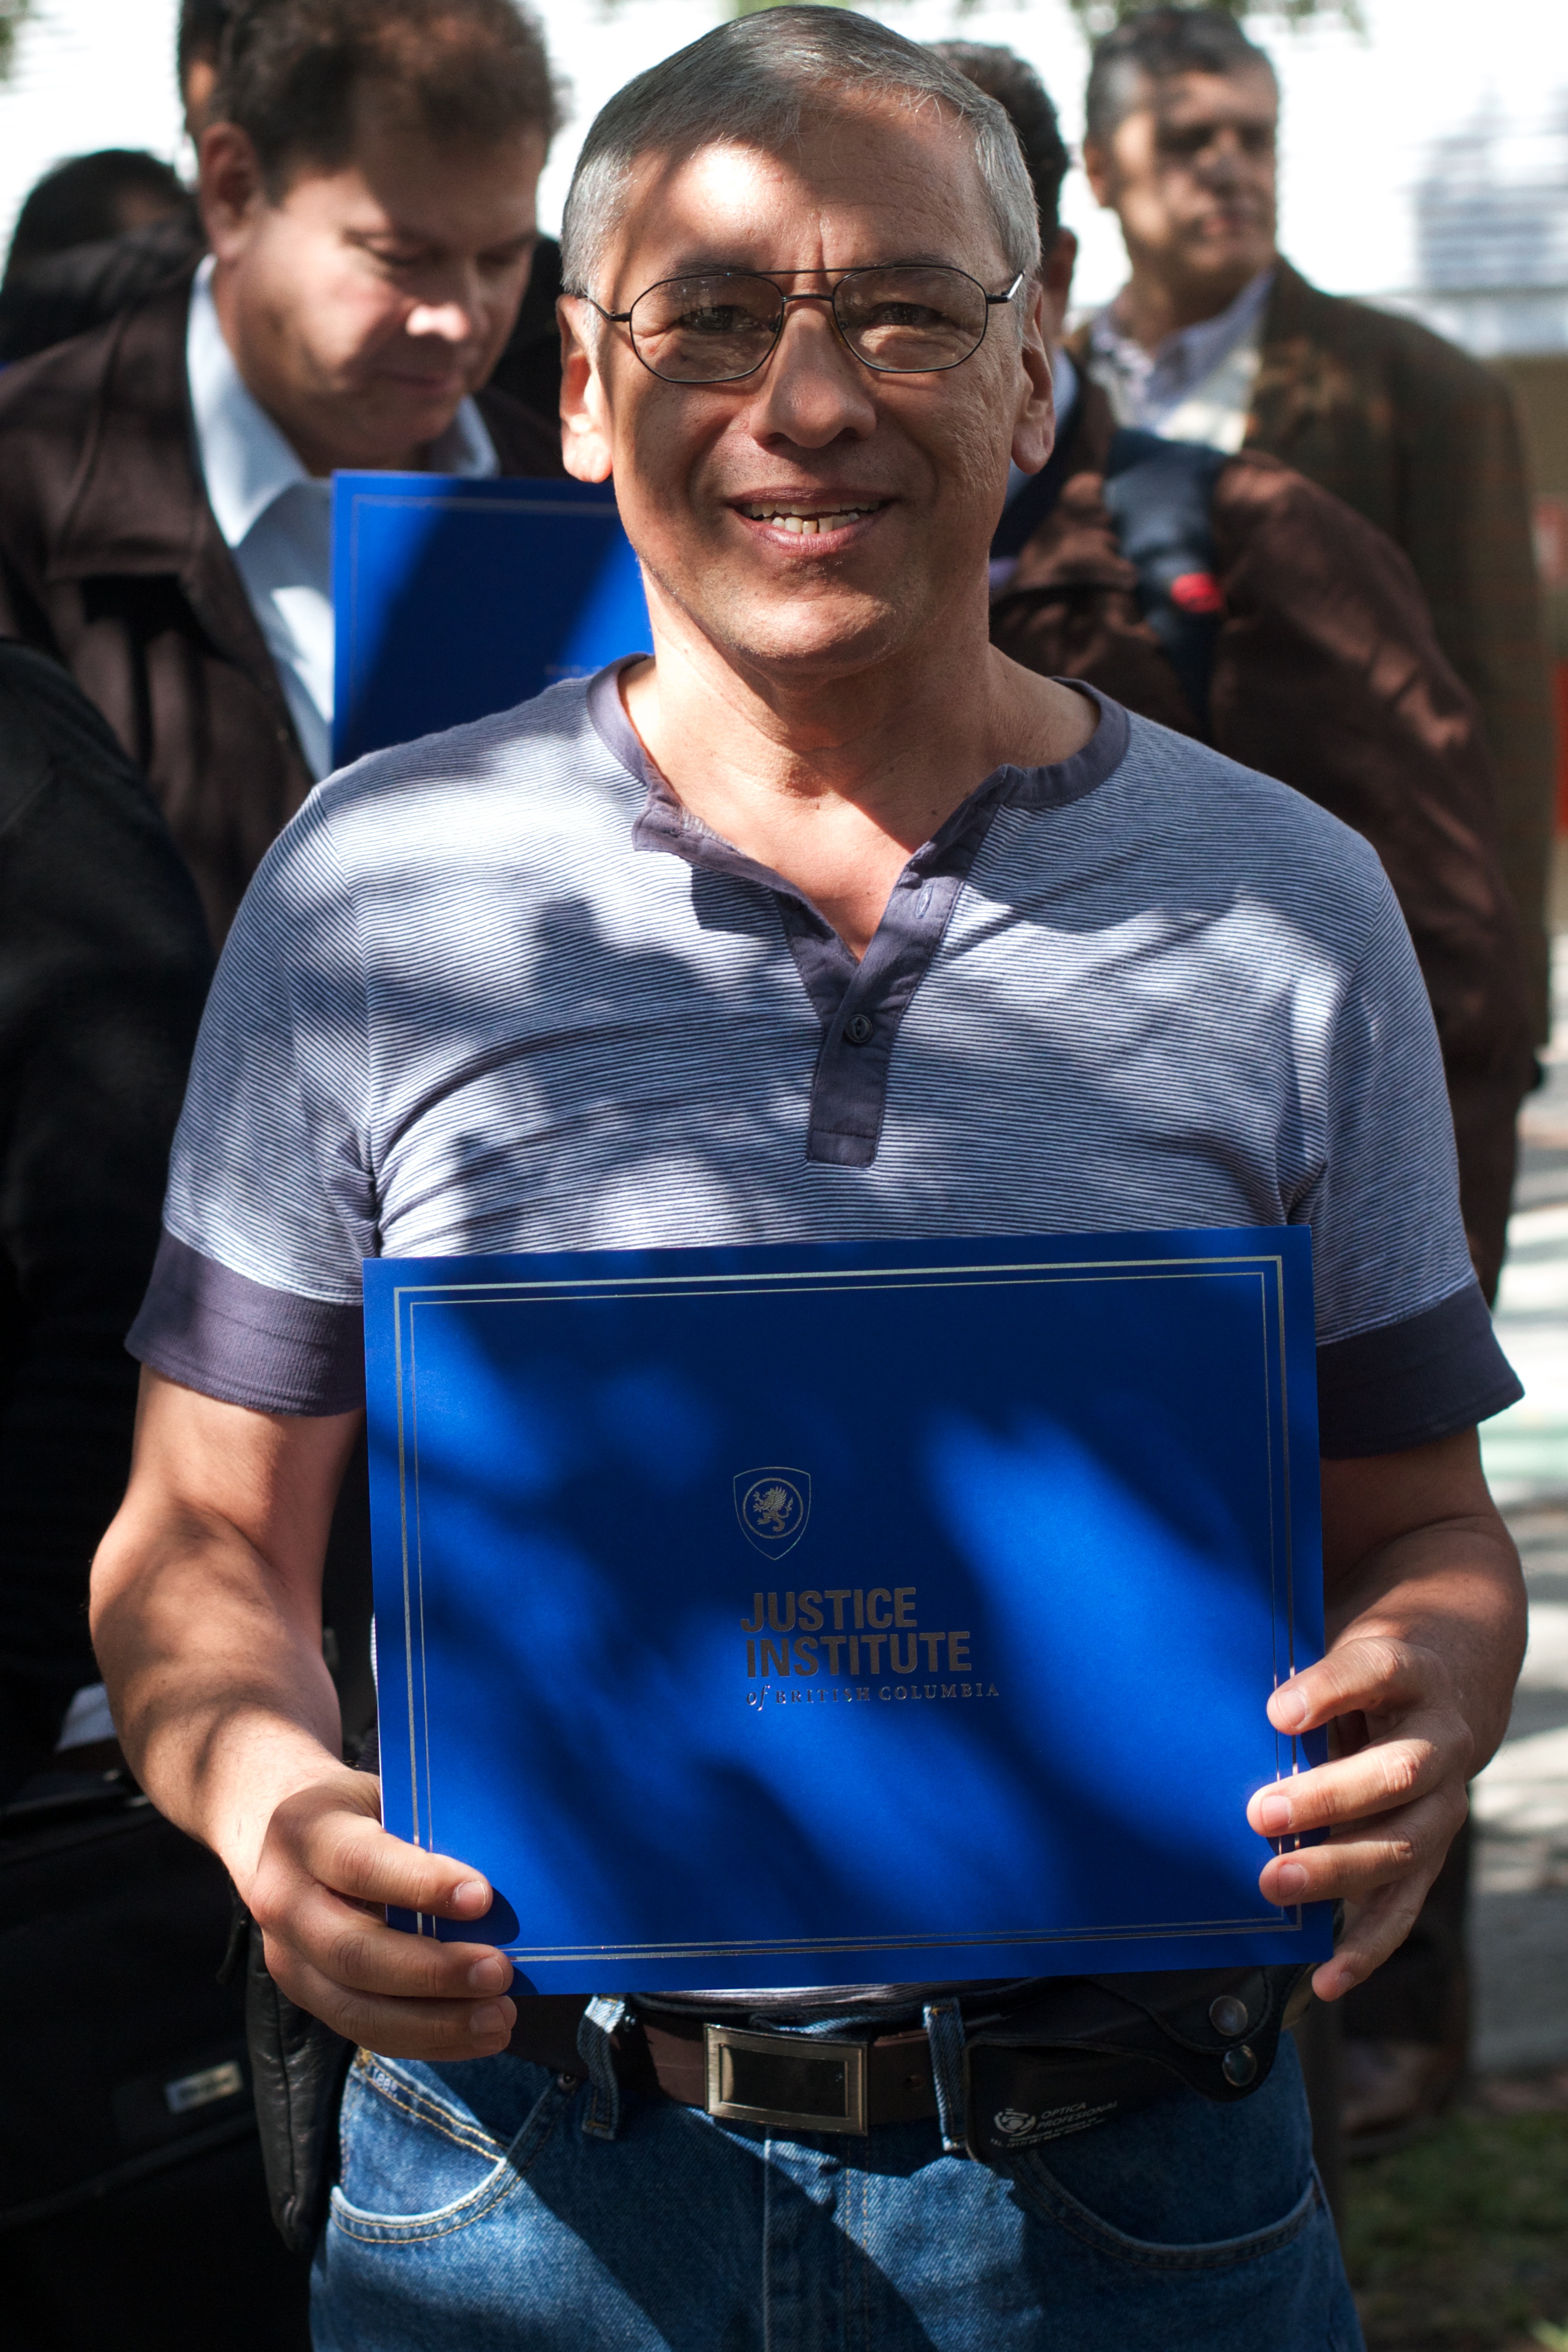
person, people, blue, udgagora